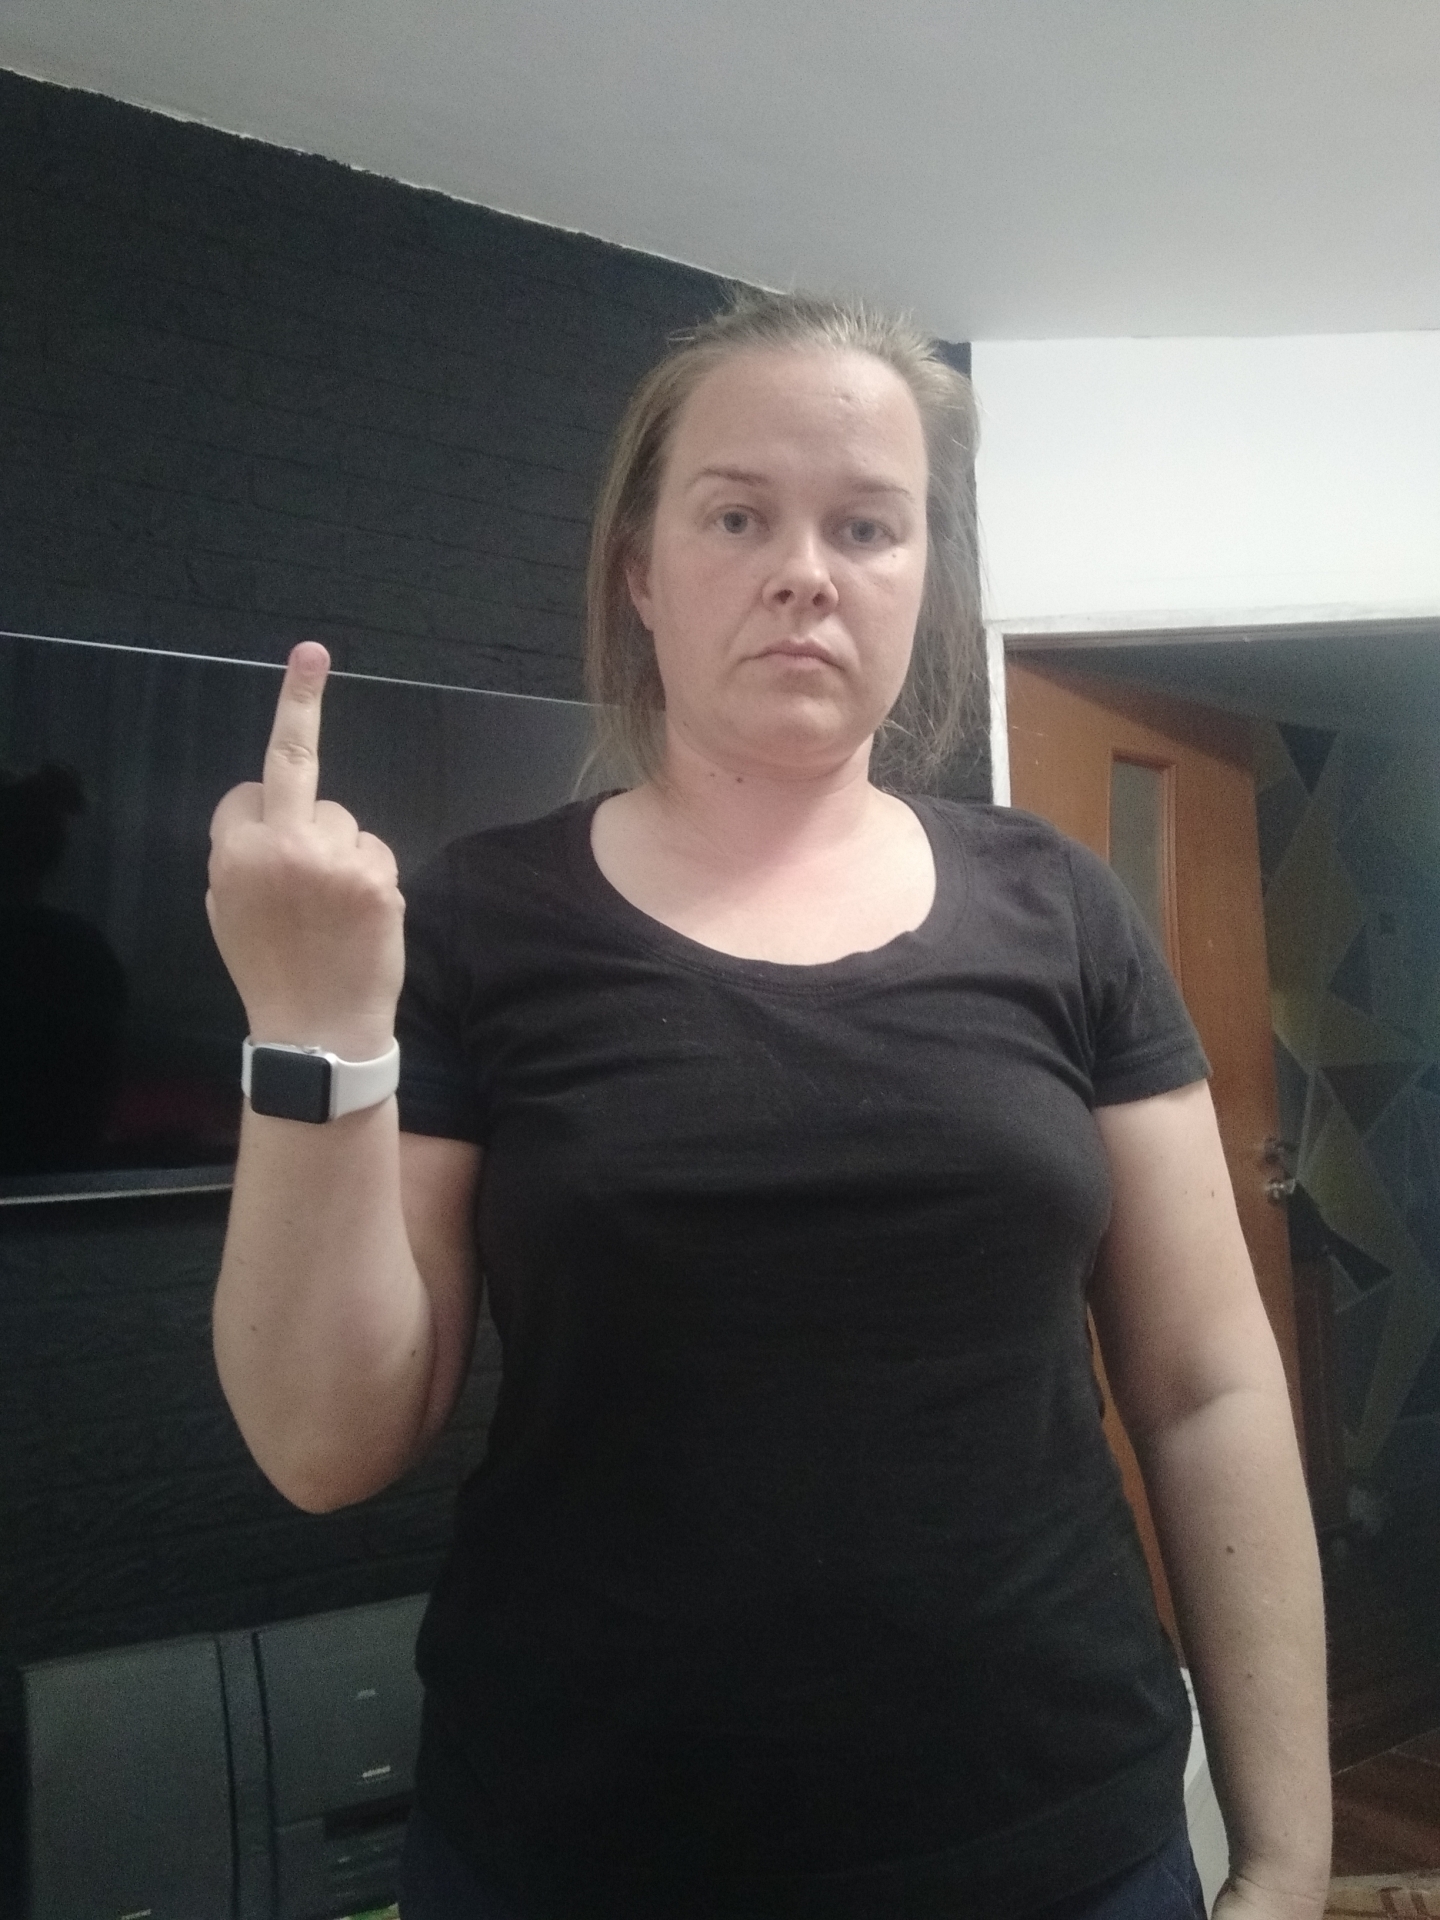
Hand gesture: middle_finger